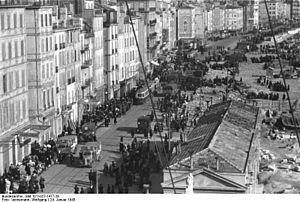
La rafle de Marseille s’est déroulée dans le Vieux-Port les 22, 23 et 24 janvier 1943. Accompagnés de la police nationale, dirigée par René Bousquet, les Allemands organisent alors une rafle de près de 6 000 personnes, 1 642 furent déportées, dont 782 Juifs, ainsi que l’expulsion globale d’un quartier, avant destruction. De plus, environ 20 000 personnes sont évacuées de leur logement Le général SS Carl Oberg, responsable de la police allemande en France, fait le voyage depuis Paris, et transmet à Bousquet les consignes venant de Heinrich Himmler.